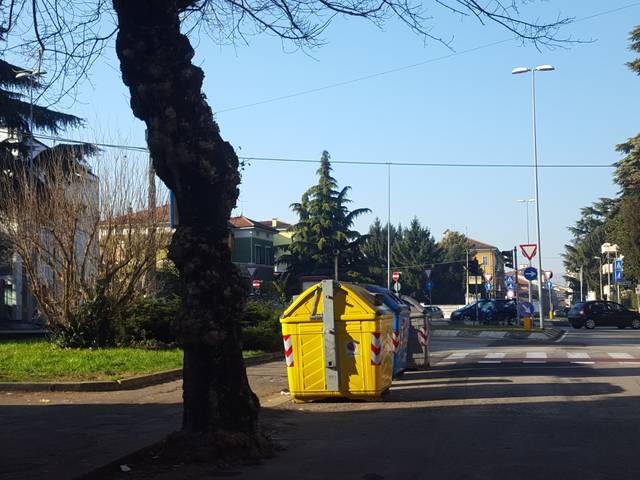
Region: Italy
Coordinates: 45.546, 11.563